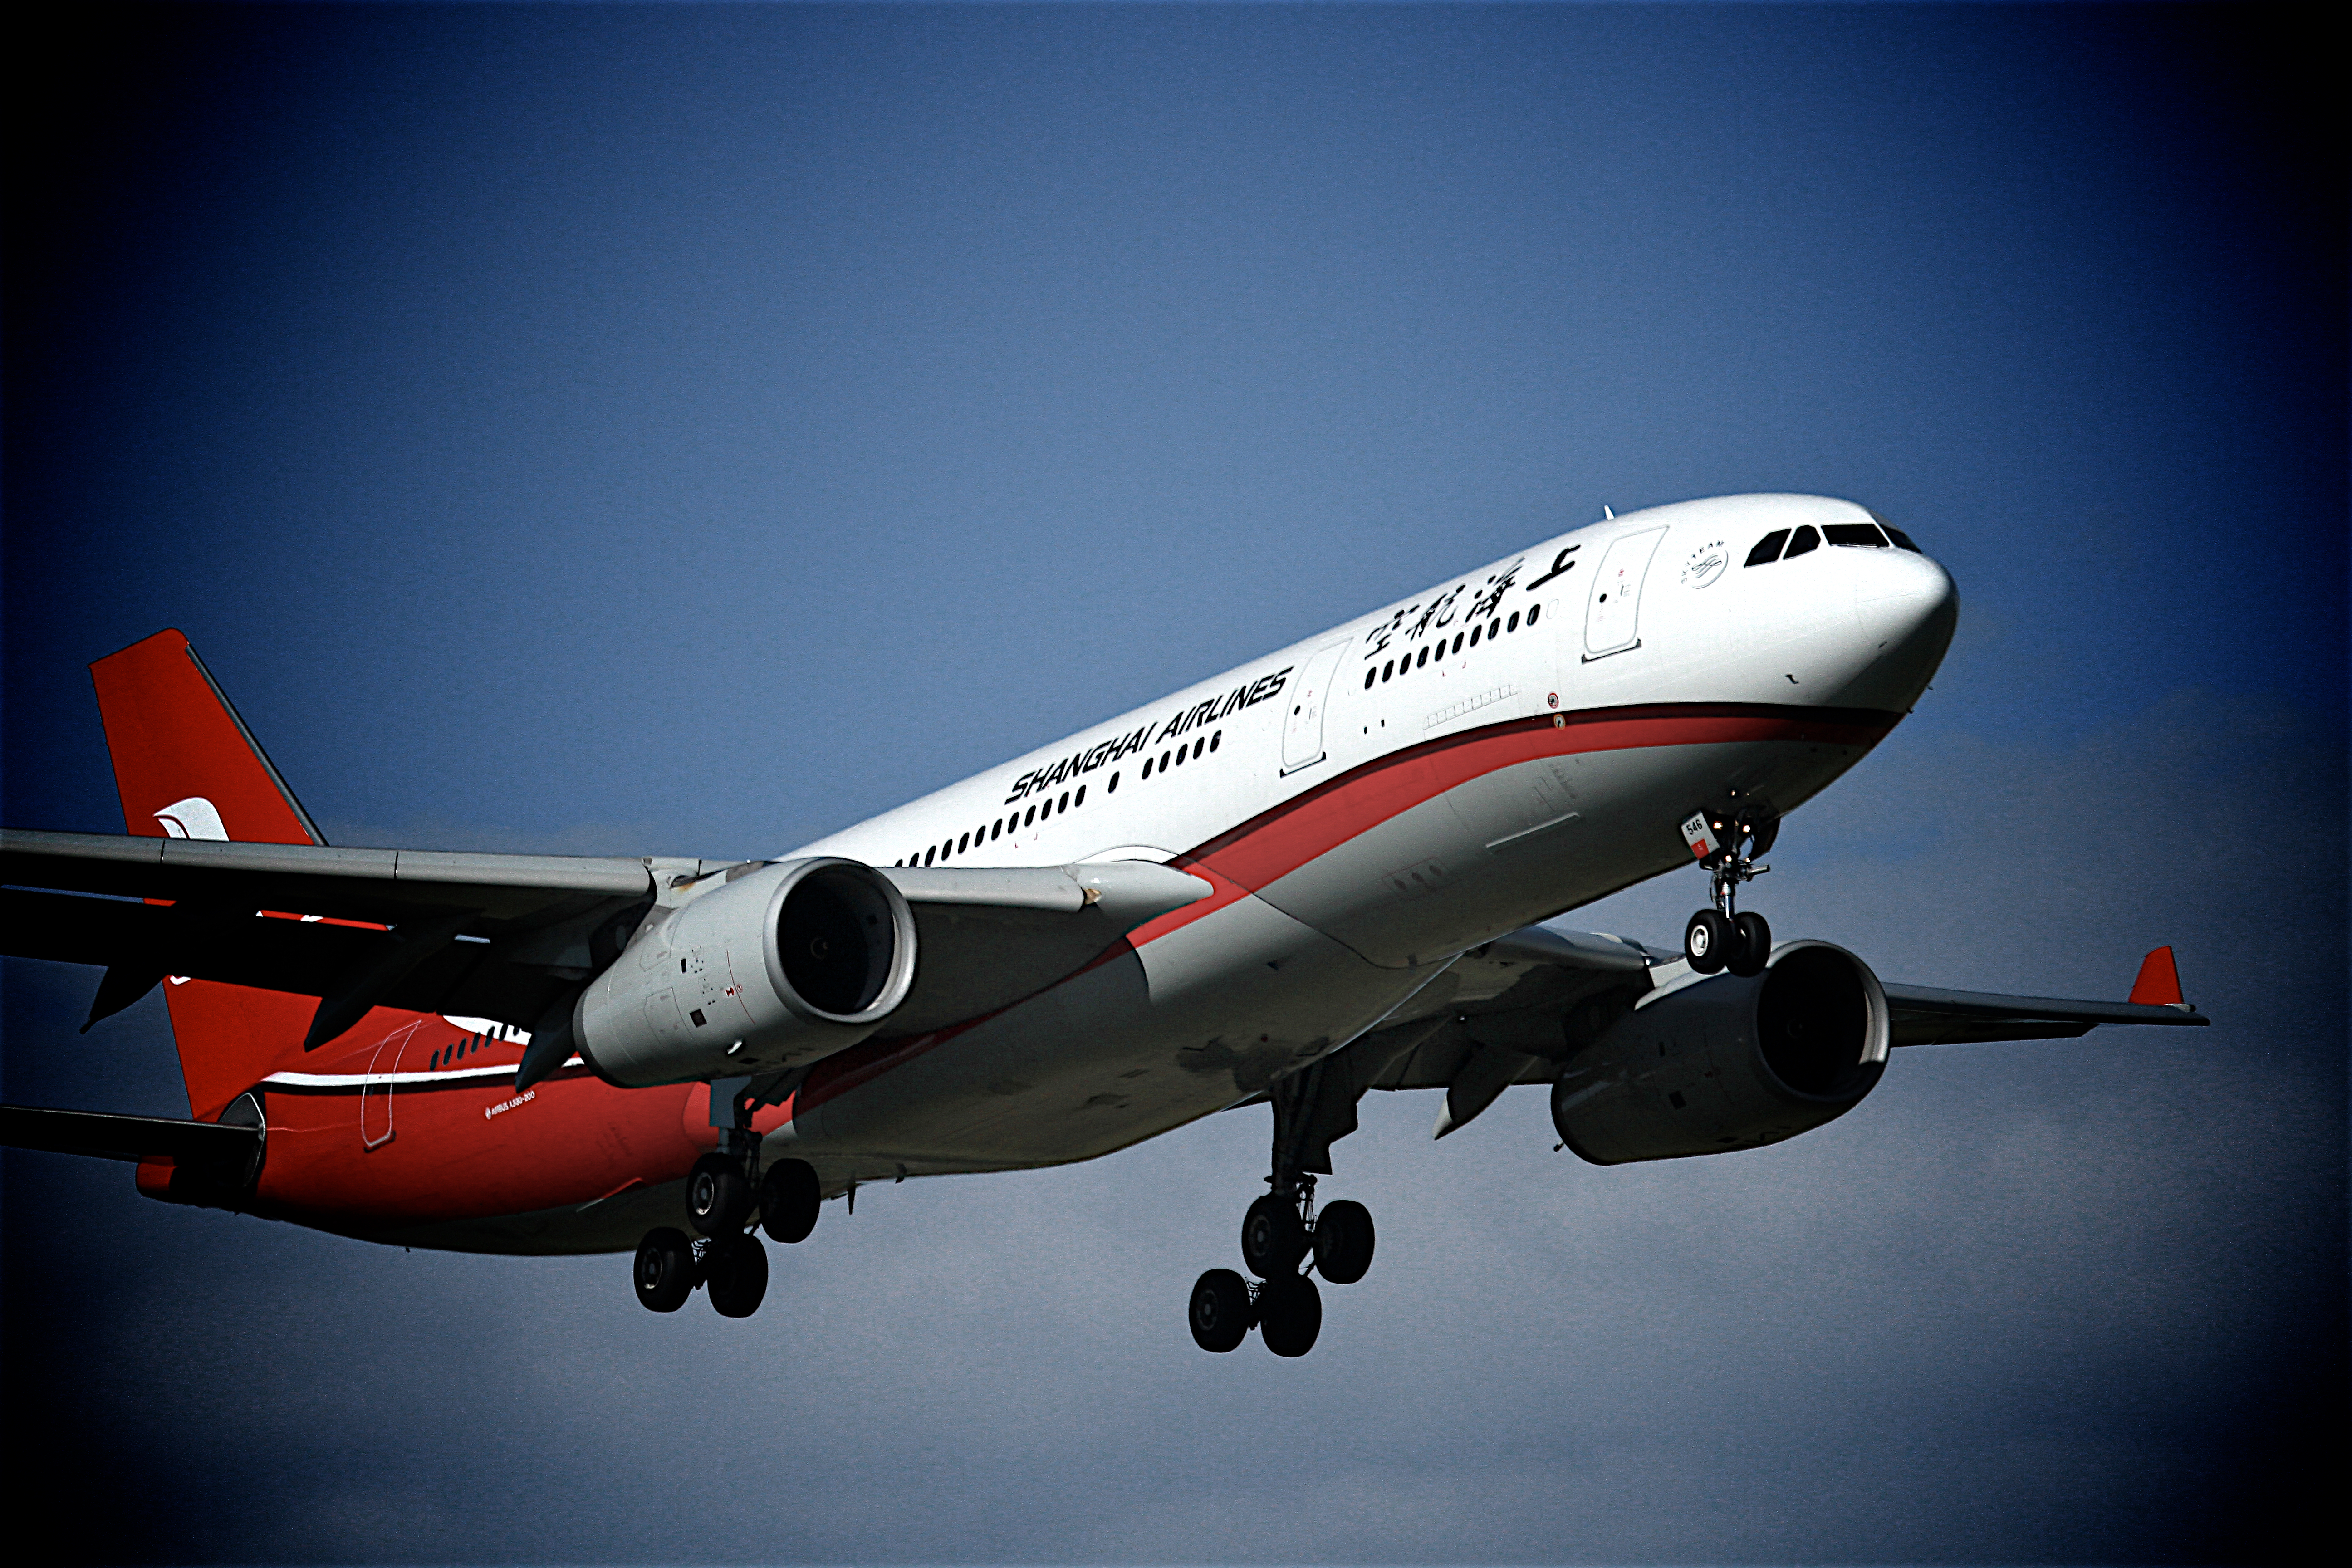
sky, fly, travel, airplane, aircraft, vehicle, airline, aviation, flight, aeroplane, airliner, airbus, jet aircraft, airbus a330, air travel, boeing 757, atmosphere of earth, wide body aircraft, narrow body aircraft, airbus a320 family, landing gears